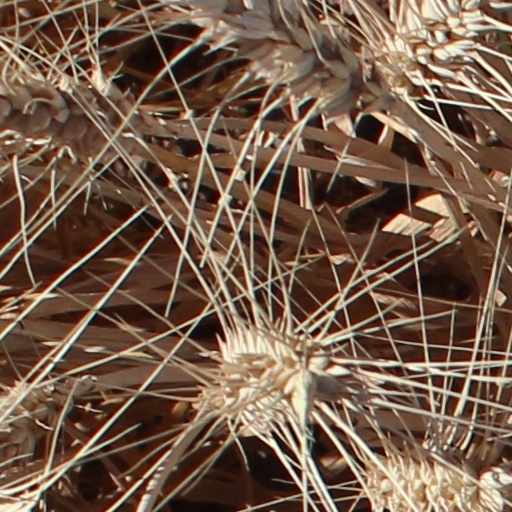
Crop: wheat